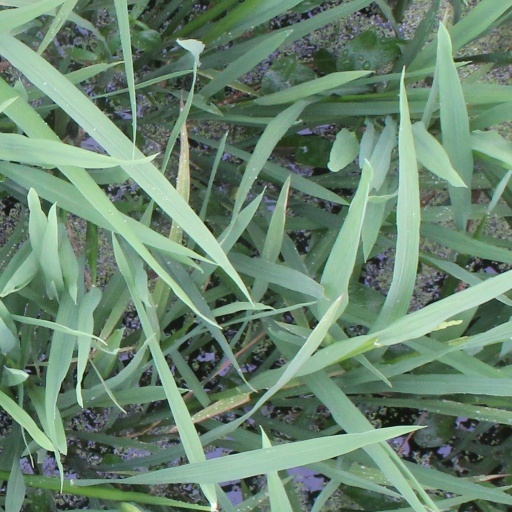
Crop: rice